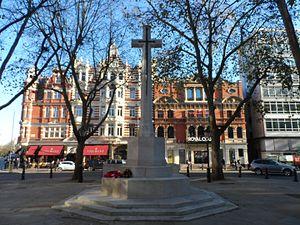
Sloane Square est une place de la ville de Londres.